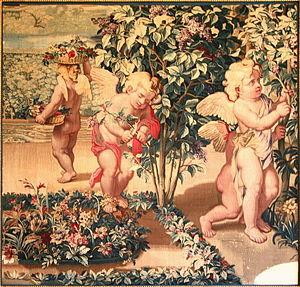
Le musée Grobet-Labadié est un musée marseillais abritant les collections ayant appartenu à une très riche famille marseillaise. Ce musée se situe dans l'hôtel particulier construit en 1873, face au palais Longchamp, sur les plans de l'architecte Gabriel Clauzel pour Alexandre Labadié qui était non seulement un riche industriel et négociant, mais fut également préfet des Bouches-du-Rhône, président du Conseil général et député.